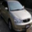
Label: automobile